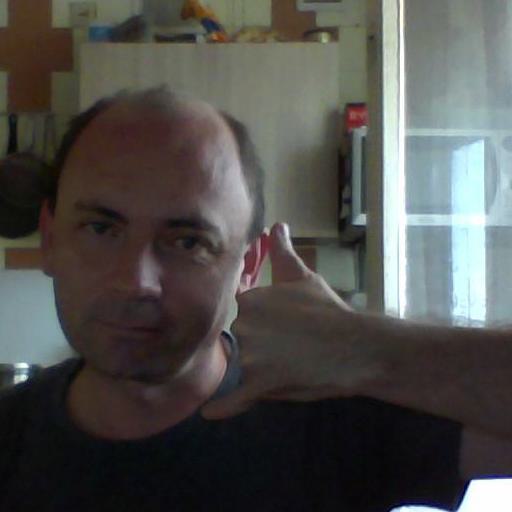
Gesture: call